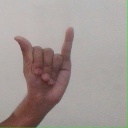
अक्षर: य